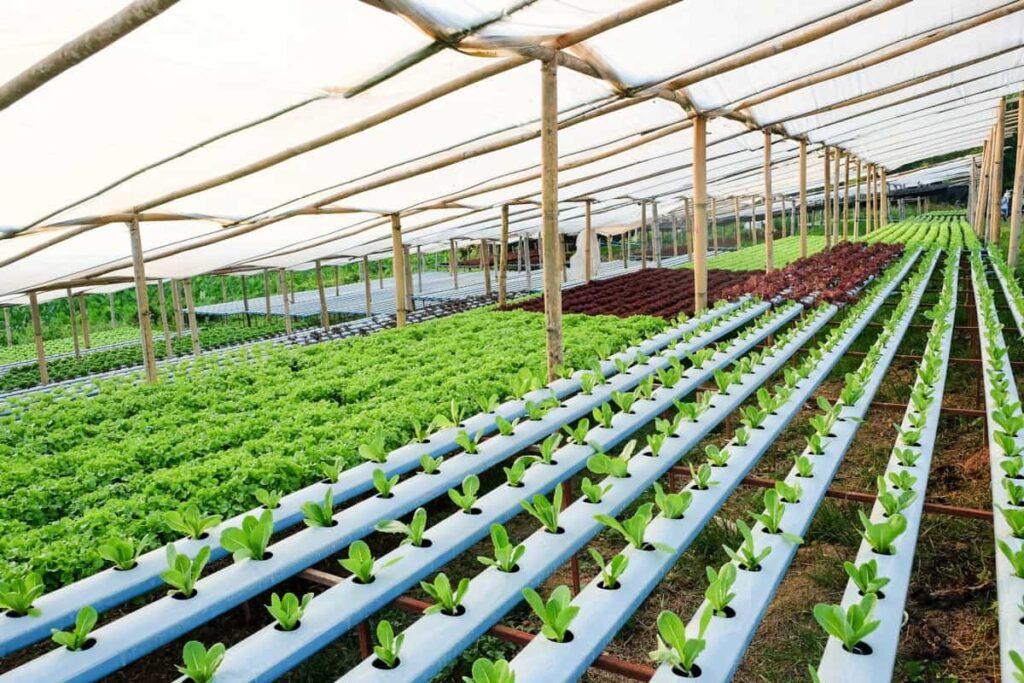
Chafu kubwa ya kilimo kisichotumia udongo imejaa mistari ya mimea. Majani ya kijani kibichi yanakuwa katika mifereji mirefu ya plastiki ya bluu. Mifereji hii imewekwa juu ya udongo wa rangi ya kahawia. Muundo wa chafu hio unaungwa na nguzo za mbao na kuunda fremu iliyofunikwa kwa plastiki kinachoruhusu mwanga wa jua kuingia. Kuna aina tofauti za mimea zikiwemo mboga za majani mekundu.